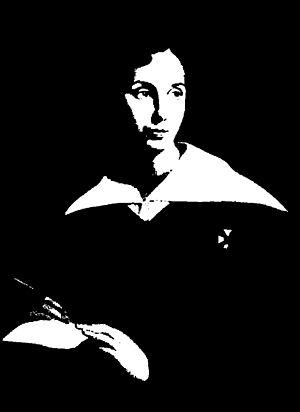
Félicie Marie Émilie d'Ayzac, née à Paris en 1801 et morte au château de Castelnoubel à Bon-Encontre près d'Agen le 26 mars 1881, est une historienne et poète française.